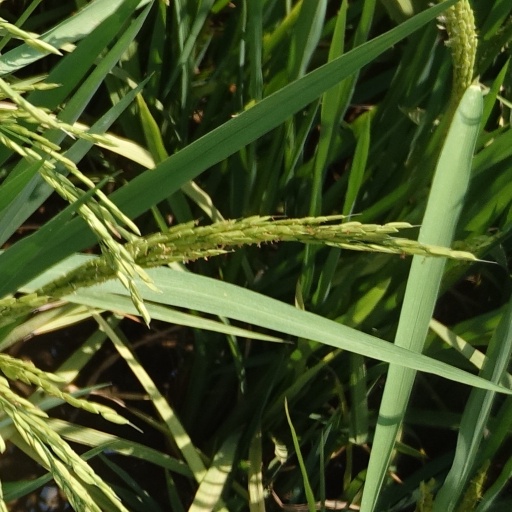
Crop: rice